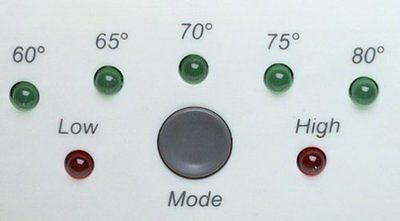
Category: fan